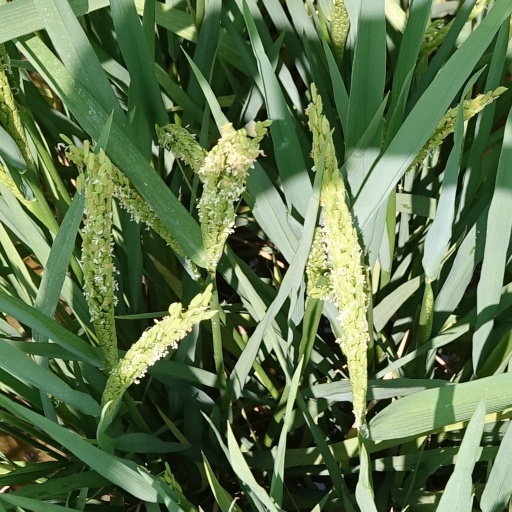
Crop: rice